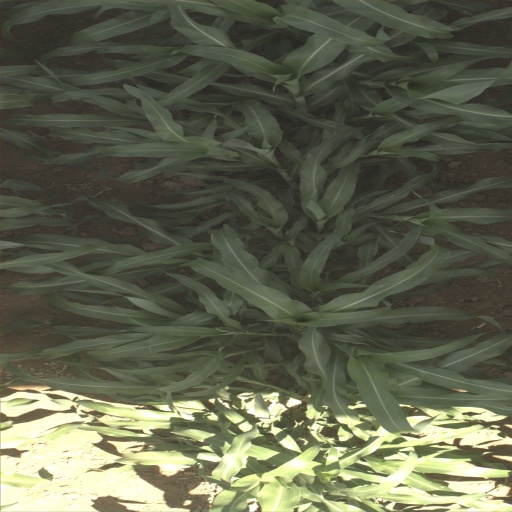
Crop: sorghum